ALF (video game)

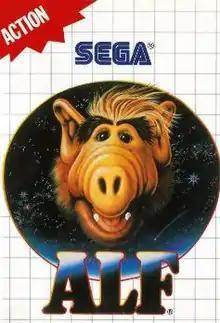

is an action-adventure video game developed by Nexa and released by Sega for the Master System in 1989. It is based on the American television series "ALF". Players attempt to control the title character as he attempts to locate parts with which to repair his spaceship, so he can meet up with his friends Skip and Rhonda on the planet Mars.